Hastings-Macleay Important Bird Area

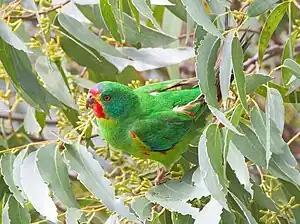
The IBA is an important site for swift parrots

The Hastings-Macleay Important Bird Area is a 1148 km tract of land stretching for 100 km along the Mid North Coast of New South Wales, Australia, from Stuarts Point in the north to the Camden Haven River in the south. It is bounded on the west by the Pacific Highway. It combines ephemeral wetlands with coastal swamp forests. It is mostly cattle-grazed but contains large blocks of state forest, protected areas and tea-tree plantations.